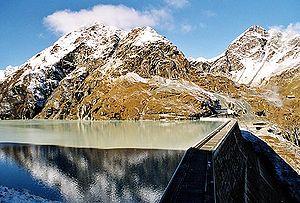
Le Lac des Dix est un lac d'accumulation de Suisse.
La vie quotidienne des femmes dans les vallées latérales du Valais se trouve profondément bouleversée par la construction des barrages et le développement de l'hydroélectricité au cours du XXᵉ siècle.
L'énergie hydroélectrique, ou hydroélectricité, est une énergie électrique renouvelable qui est issue de la conversion de l'énergie hydraulique en électricité. L'énergie cinétique du courant d'eau, naturel ou généré par la différence de niveau, est transformée en énergie mécanique par une turbine hydraulique, puis en énergie électrique par une génératrice électrique synchrone.
La Suisse, en forme longue la Confédération suisse est un pays d'Europe centrale et, selon certaines définitions, de l'Ouest, formé de 26 cantons, avec Berne pour capitale de facto, parfois appelée « ville fédérale ». La Suisse est bordée par l'Allemagne au nord, l'Autriche et le Liechtenstein à l'est-nord-est, l'Italie au sud et au sud-est et la France à l'ouest. C'est un pays sans côte océanique, mais qui dispose d'un accès direct à la mer par le Rhin. La superficie de la Suisse est de 41 285 km². Elle est géographiquement divisée entre les Alpes, le plateau suisse et le Jura. Les Alpes occupent la majeure partie du territoire. La population de la Suisse dépasse les 8,5 millions d'habitants et elle se concentre principalement sur le plateau, là où se trouvent les plus grandes villes. Parmi elles, Zurich, Genève et Bâle sont les agglomérations les plus importantes du pays en termes économiques et de population, et des villes mondiales où se trouvent le siège d'organisations internationales et des aéroports de dimension internationale.